Newtonmore Camanachd Club

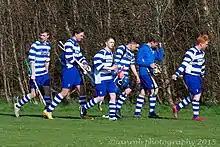
Newtonmore players in 2015

Although the club had finished second in the Premier Division in 2008, 2009 saw Newtonmore finish in the same position but edged out of the title position by Kingussie in their final match. The next few seasons promised a lot for 'More with a young squad doing well over the last few years. 2010 saw them go into the last game of the season against Fort William with the chance of winning the league by only needing to avoid defeat. In the end, 'More won the league outright with a goal from Danny MacRae with 10 minutes to go. This was Newtonmore's first league title in 25 years.